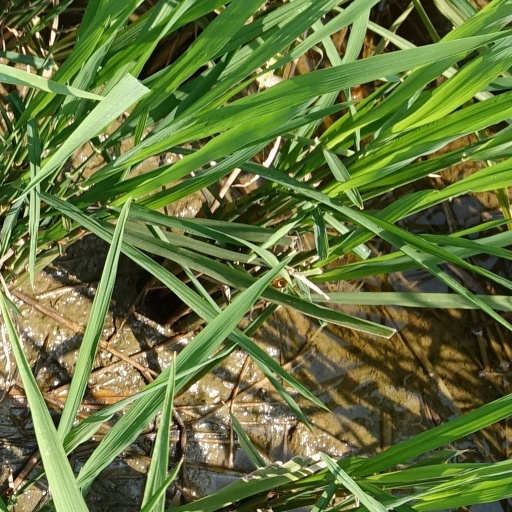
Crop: rice